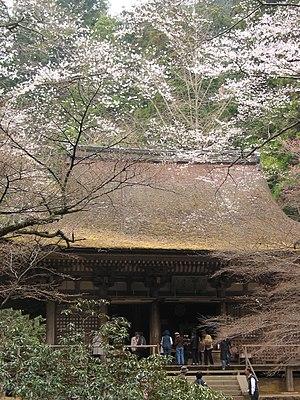
Le terme « trésor national » est utilisé au Japon depuis 1897 pour désigner les biens les plus précieux du patrimoine culturel du Japon bien que la définition et les critères aient changé depuis la création du terme. Les bâtiments des temples bouddhistes de cette liste ont été classés Trésors nationaux du Japon quand la loi pour la protection des biens culturels est entrée en vigueur le 9 juin 1951. Les pièces sont choisies par le ministère de l'Éducation, de la Culture, des Sports, des Sciences et de la Technologie sur le fondement de leur « valeur artistique ou historique particulièrement élevée ». Cette liste présente 152 entrées de bâtiments de temples Trésors nationaux de la fin du VIIᵉ siècle classique au début de l'époque d'Edo moderne du XIXᵉ siècle. Le nombre d'édifices répertoriés dans cette liste est supérieur à 152, parce que, dans certains cas, des groupes de bâtiments liés entre eux sont réunis pour former une seule entrée. Les structures comprennent des bâtiments principaux tels que le kon-dō, le hon-dō, le butsuden, des pagodes, des portes, un beffroi, des couloirs et d'autres bâtiments et édifices qui font partie d'un temple bouddhiste.